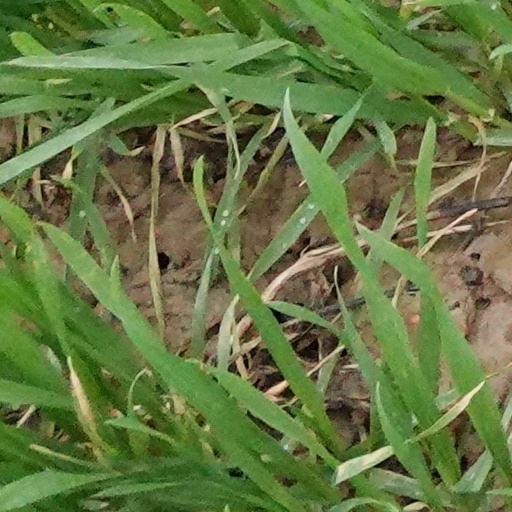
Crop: wheat